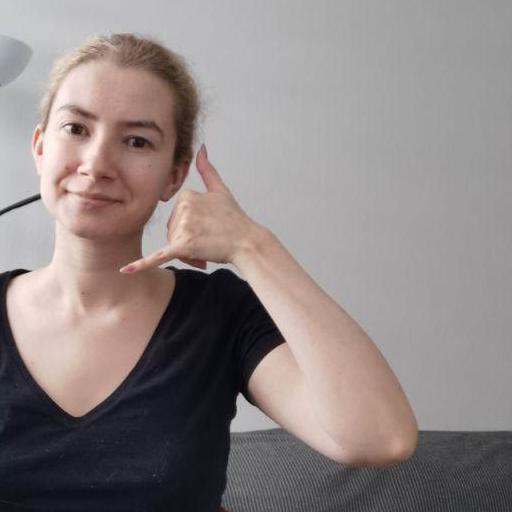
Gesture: call